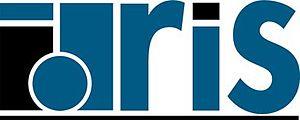
Logo de l'IDRIS
L'Institut du développement et des ressources en informatique scientifique, fondé en novembre 1993, est le centre majeur du Centre national de la recherche scientifique pour le calcul numérique intensif de très haute performance.